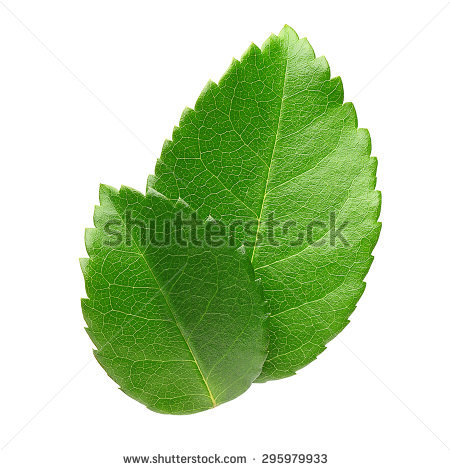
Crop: apple
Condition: healthy